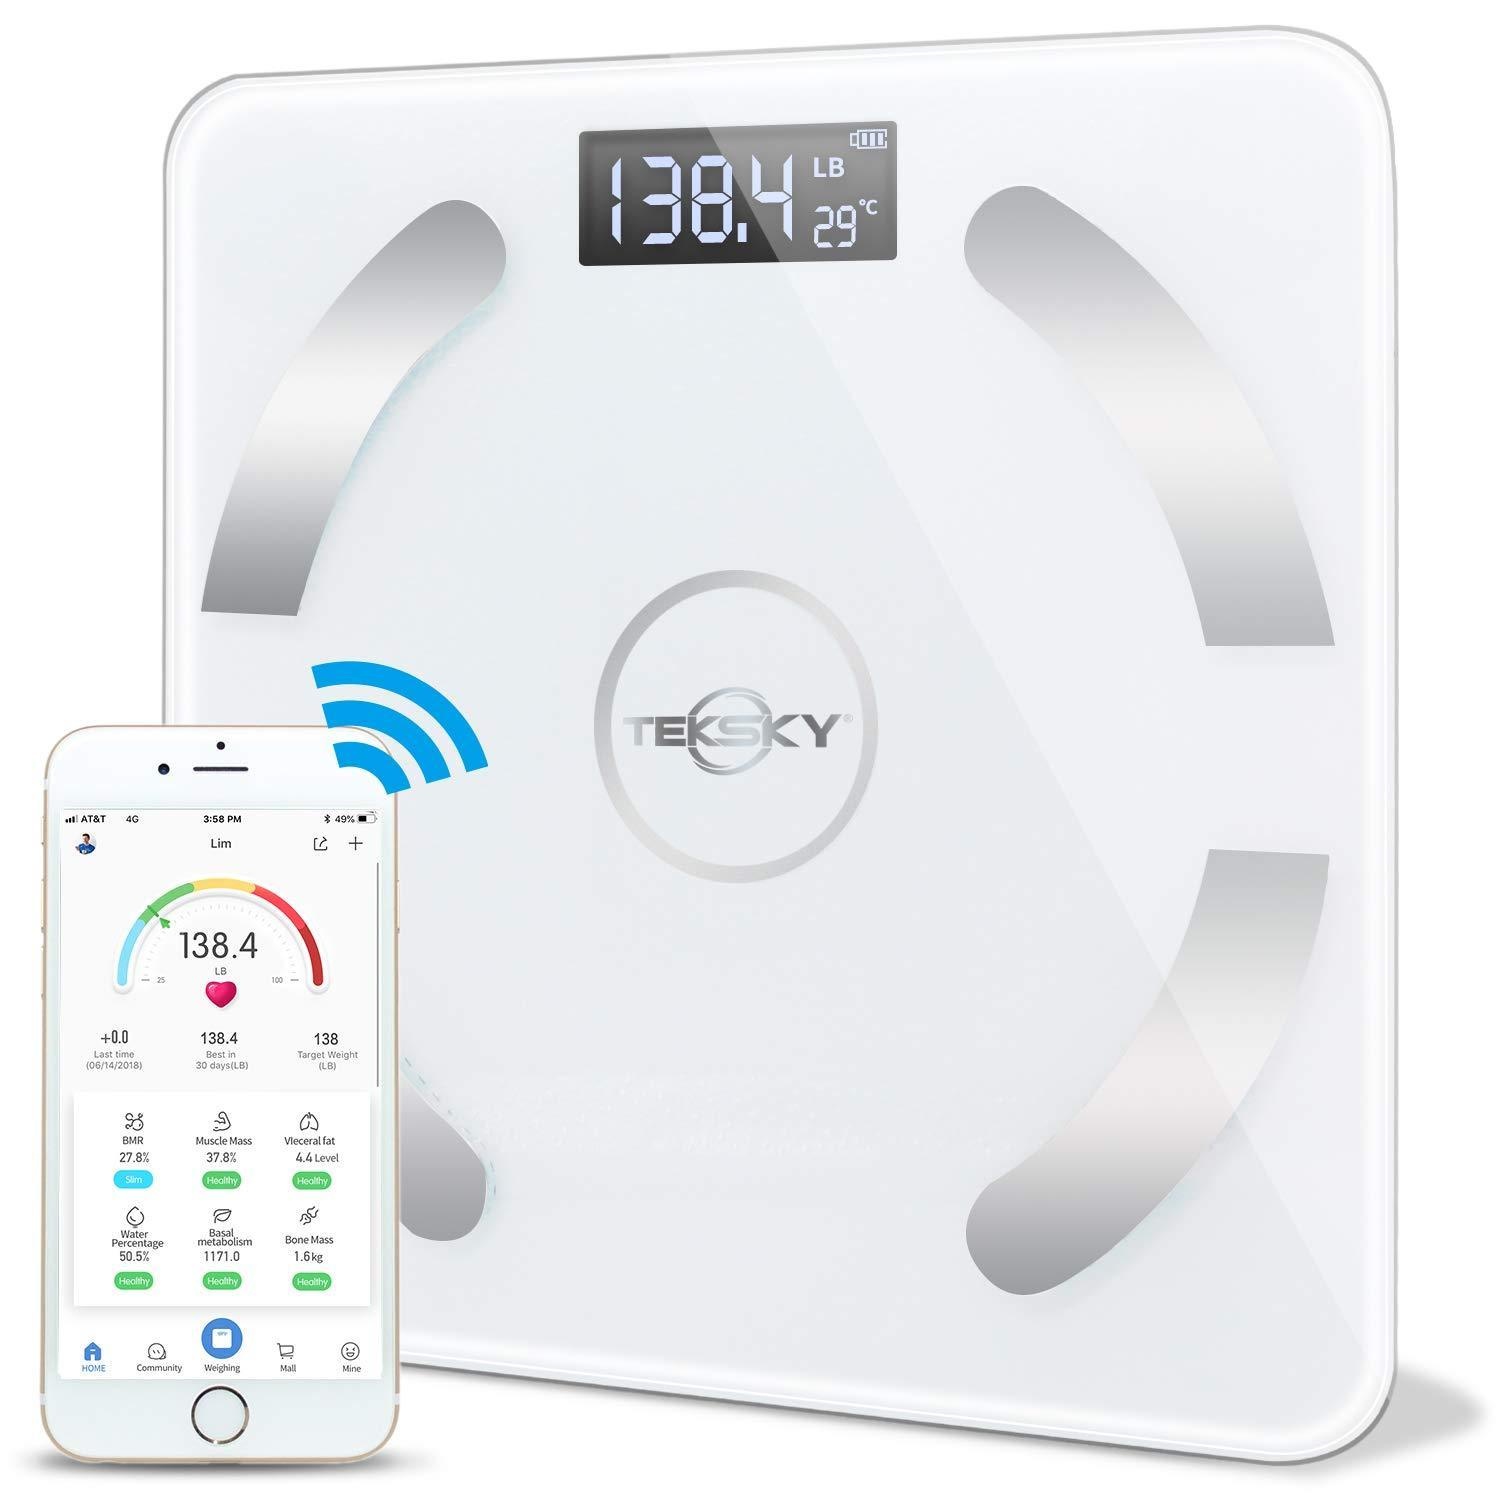
TekSky Smart Body Fat Scale, Wireless Body Composition Monitor with Bluetooth iOS and Android App - Body Fat, Water, Muscle, BMI Analyzer - Max 400 lbs
✔ BODY COMPOSITION ANALYZER - This is NOT a regular scale!!! TekSky uses the newest Bio-electrical Impedance Analysis technology to detect your body FAT percentage, Muscle %, Bones Mass and other health idex to help you better understand what you are made of. ✔ SYNC WITH FITNESS APP - Immediately sync with TekSky OKOK fitness app, which helps you easily track and understand your health overtime. Data also sync with Apple Health, FitBit, Google Fit, and other popular fitness apps. ✔ BE ADDICTED to WORKOUTS - Great gift for bodybuilders or people who love exercises! Throw away your old-school body fat caliper and try the new TekSky digital body composition analyzer. Its immeadiate and accurate reading will make you addicted! ✔ STATE OF THE ART DESIGN - Slim and Sleek, Step on Technology, Auto-calibration, High Precision, Backlit Display, IOS and Android App Available. MAX 400 lbs. ✔ WARRANTY - We stand behind our products! All items sold by TekSky come with a ONE-YEAR FREE replacement warranty. You can always contact us at : http://www.amazon.com/seller/TekSkyUSA
Brand: TekSky
Category: Health & Beauty > Health Care > Biometric Monitors > Body Fat Analyzers